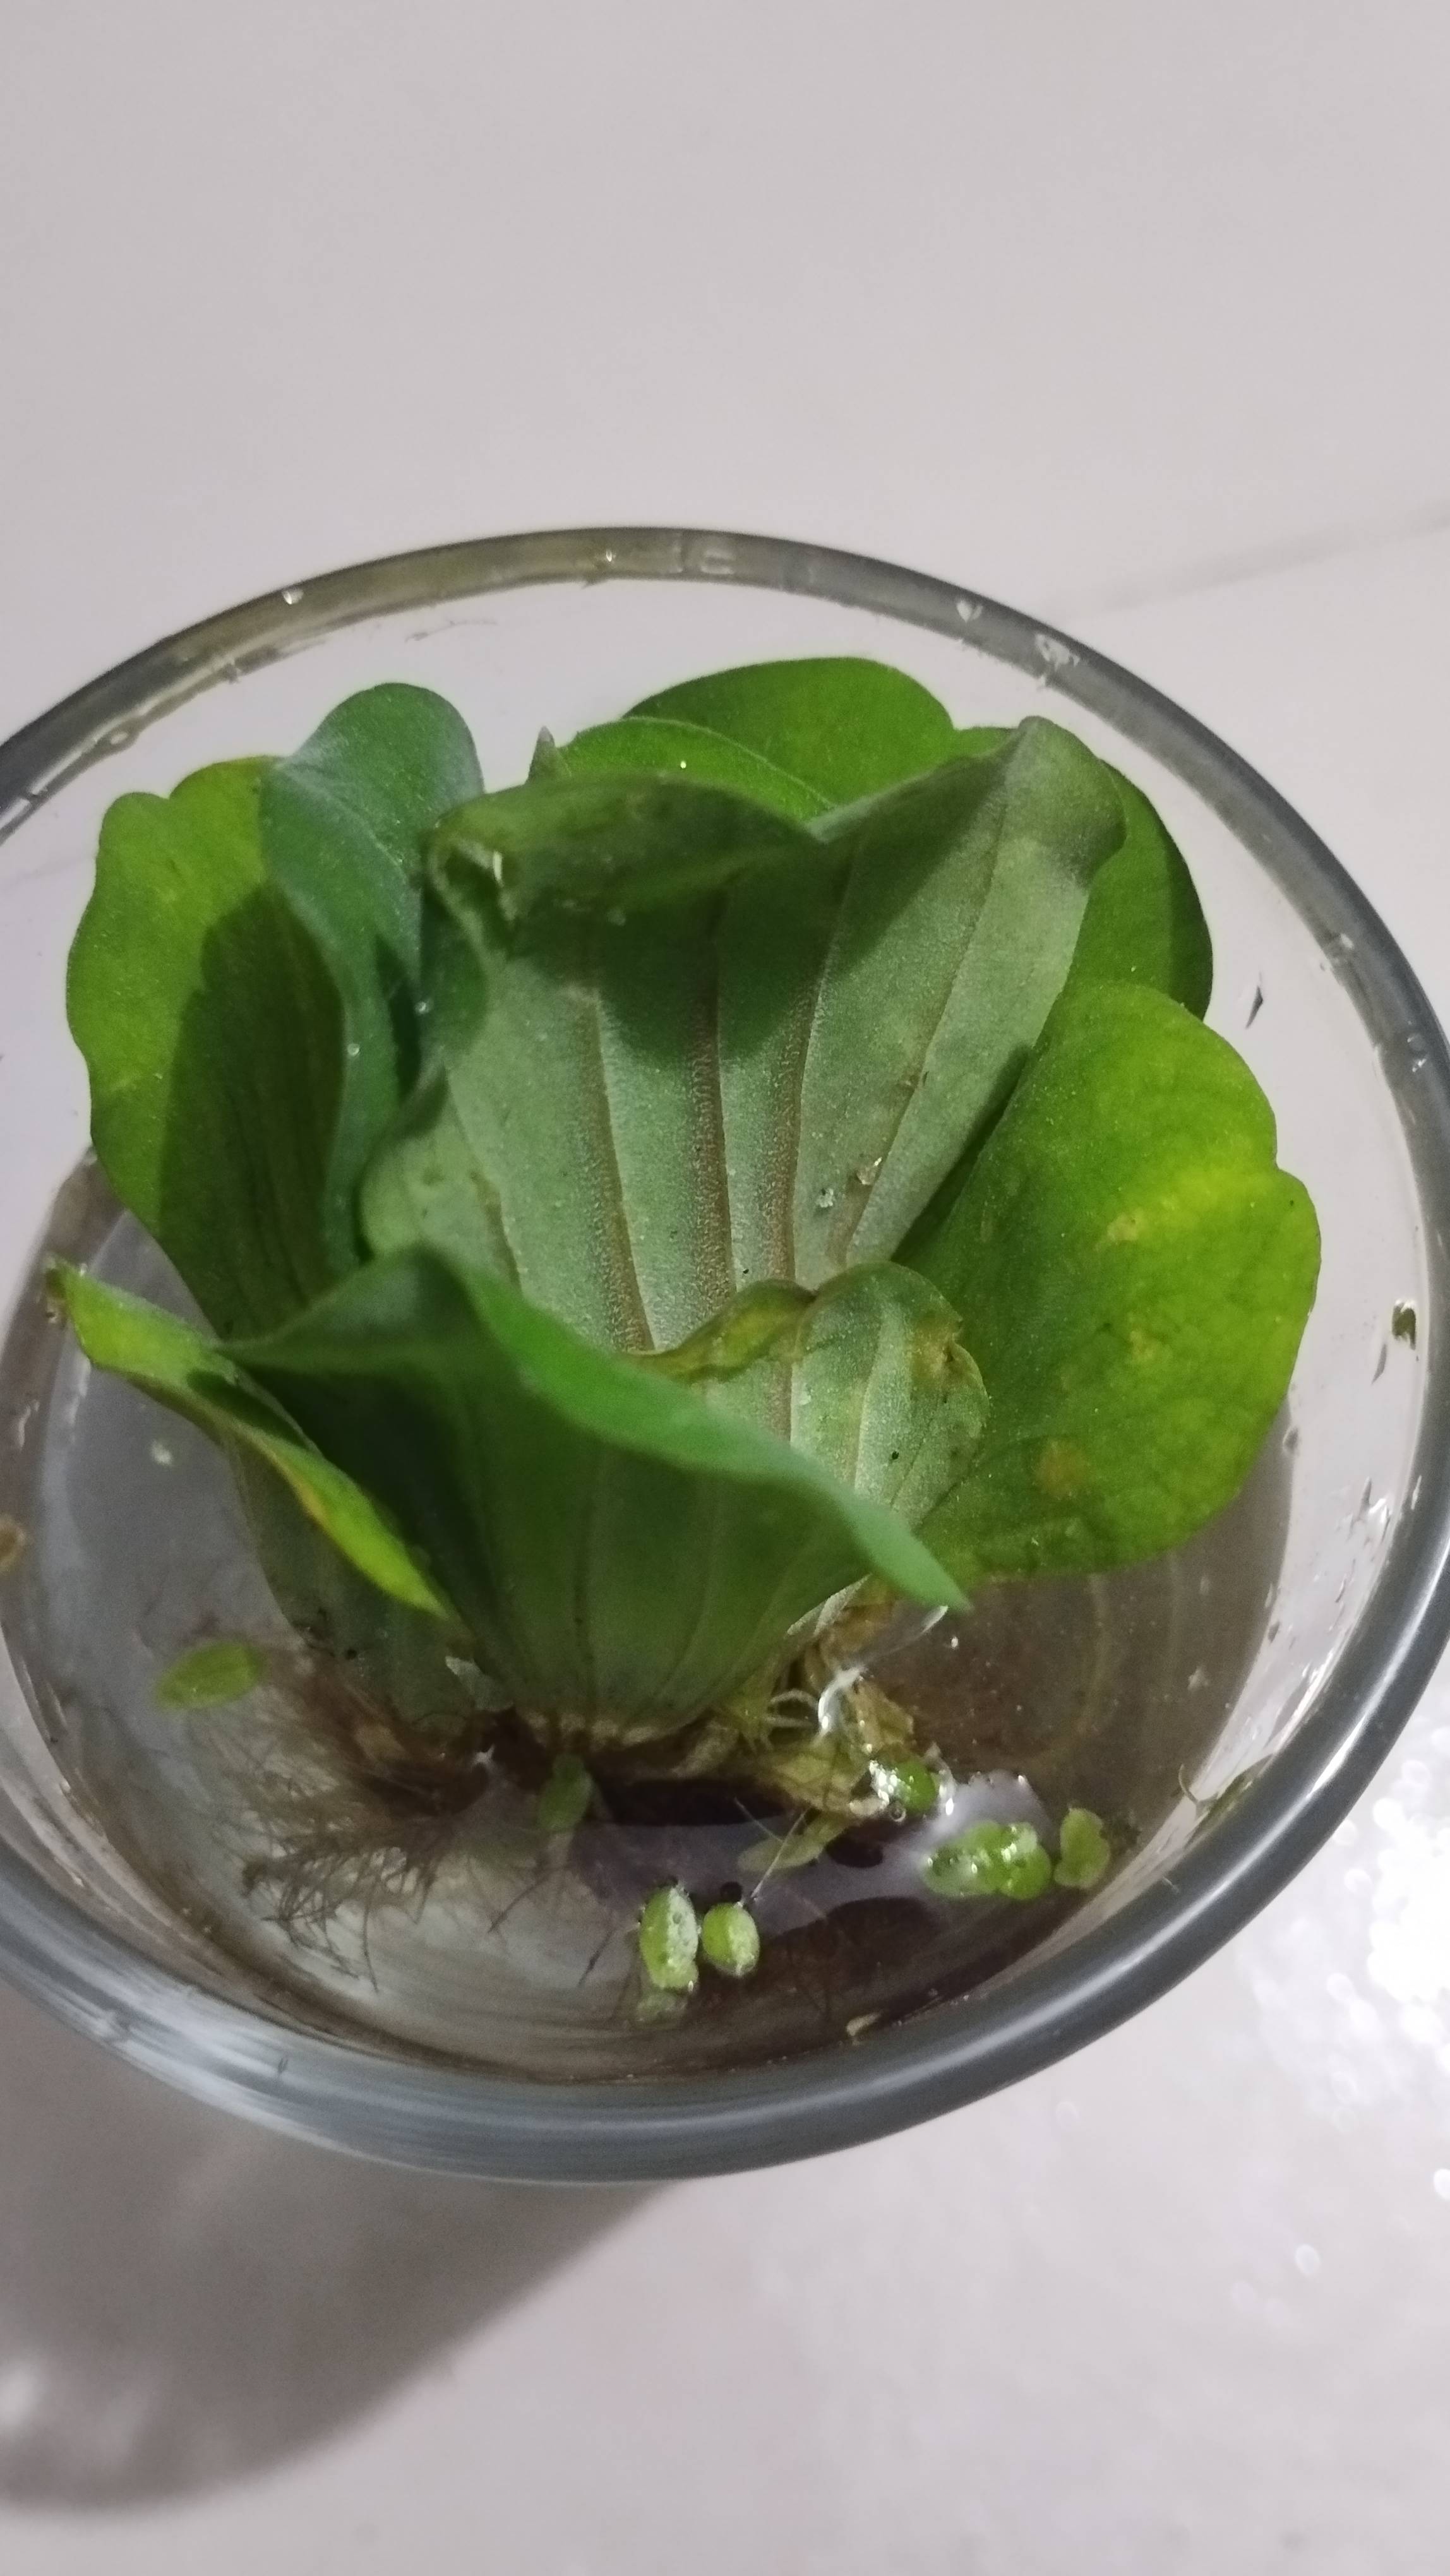
Species: Water Lettuce (Pistia stratiotes)